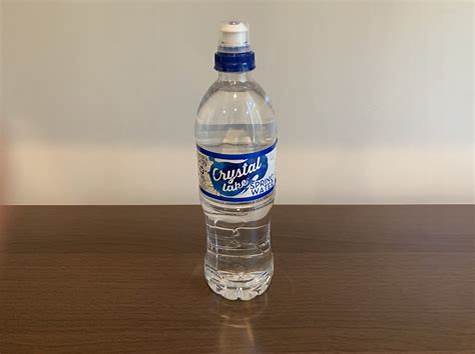
Waste category: plastic